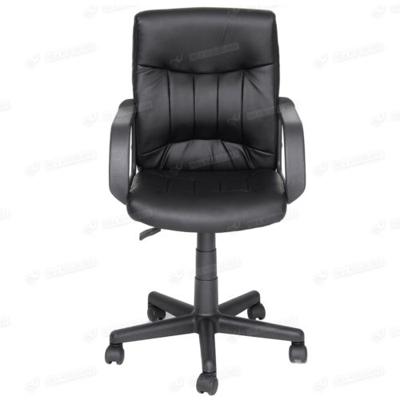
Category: chair